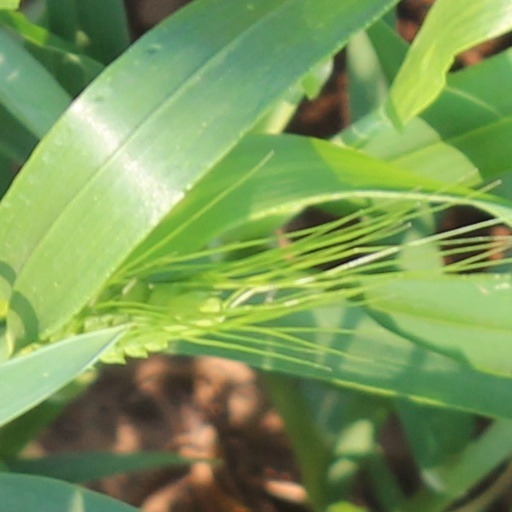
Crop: wheat